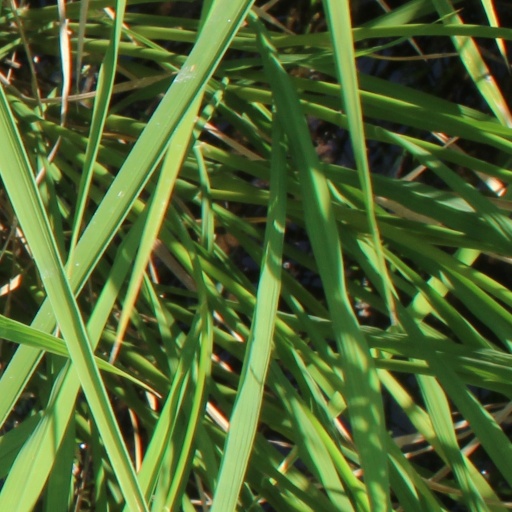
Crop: rice